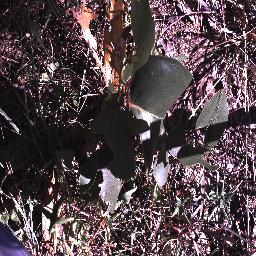
Label: negative